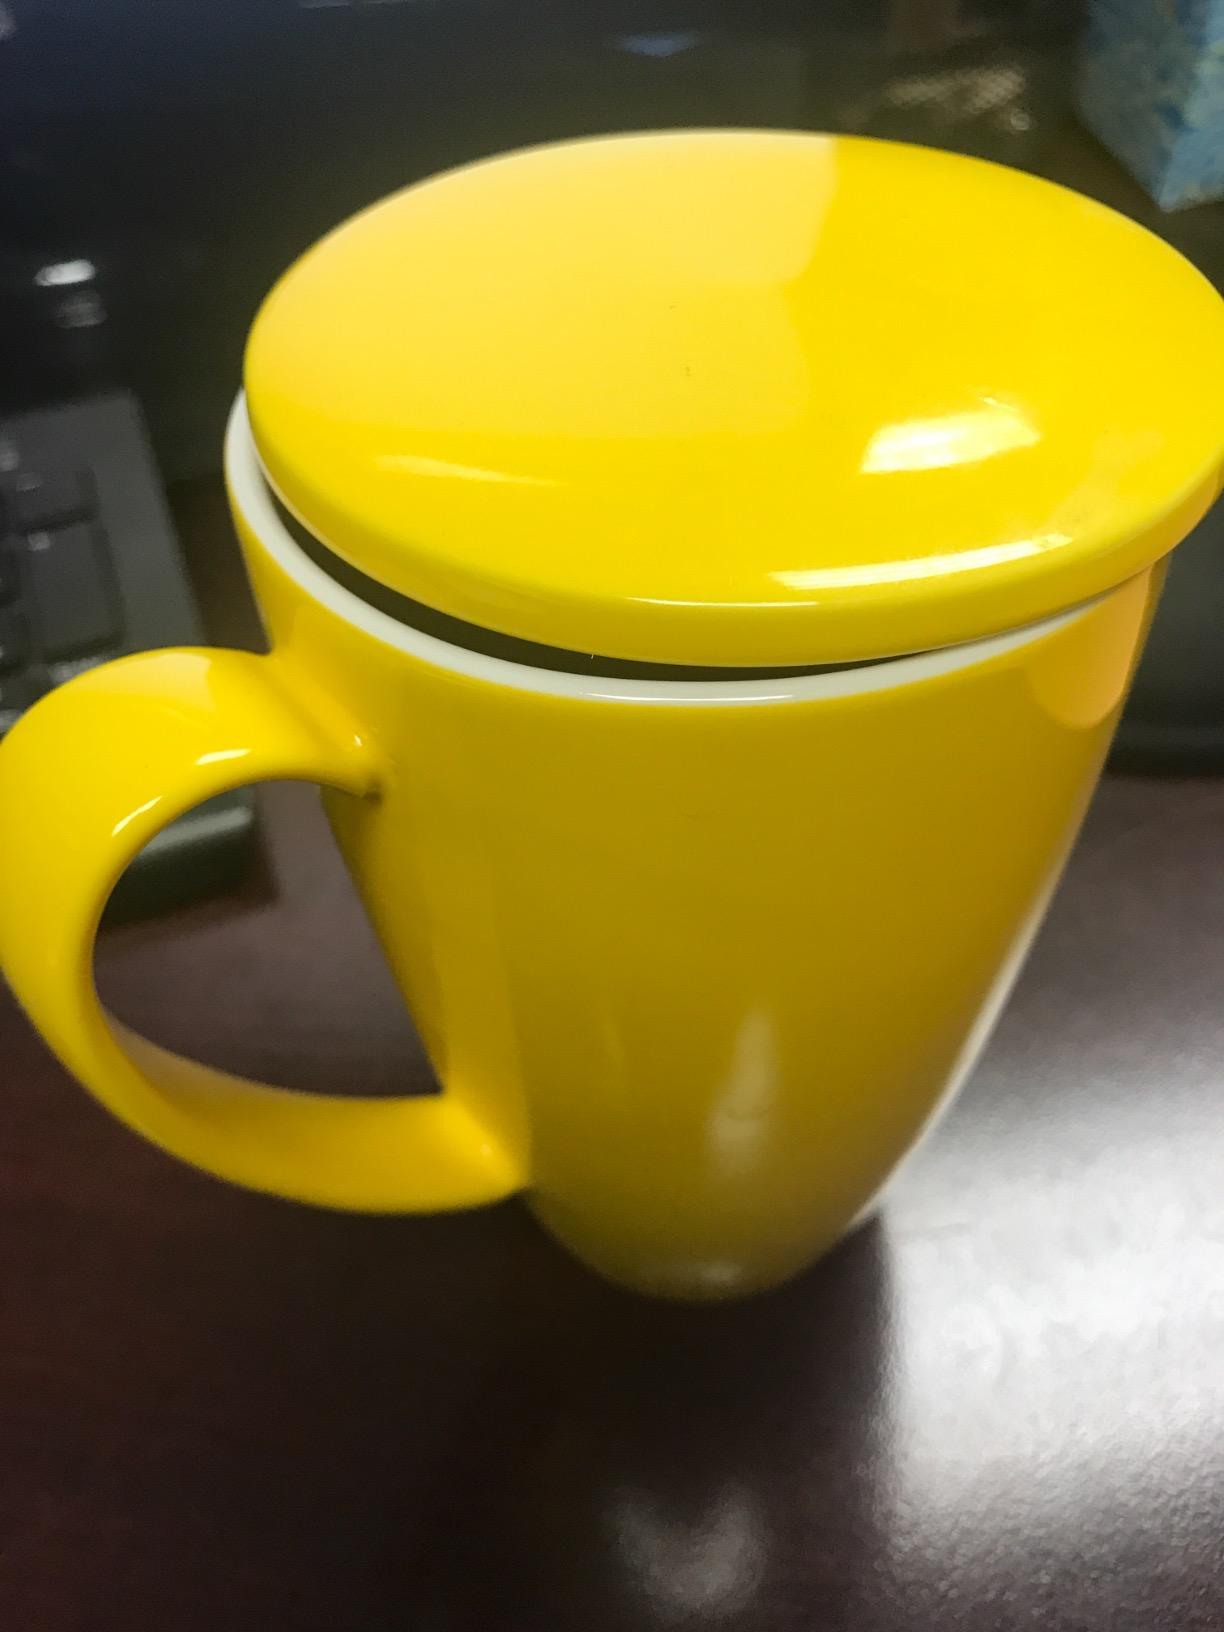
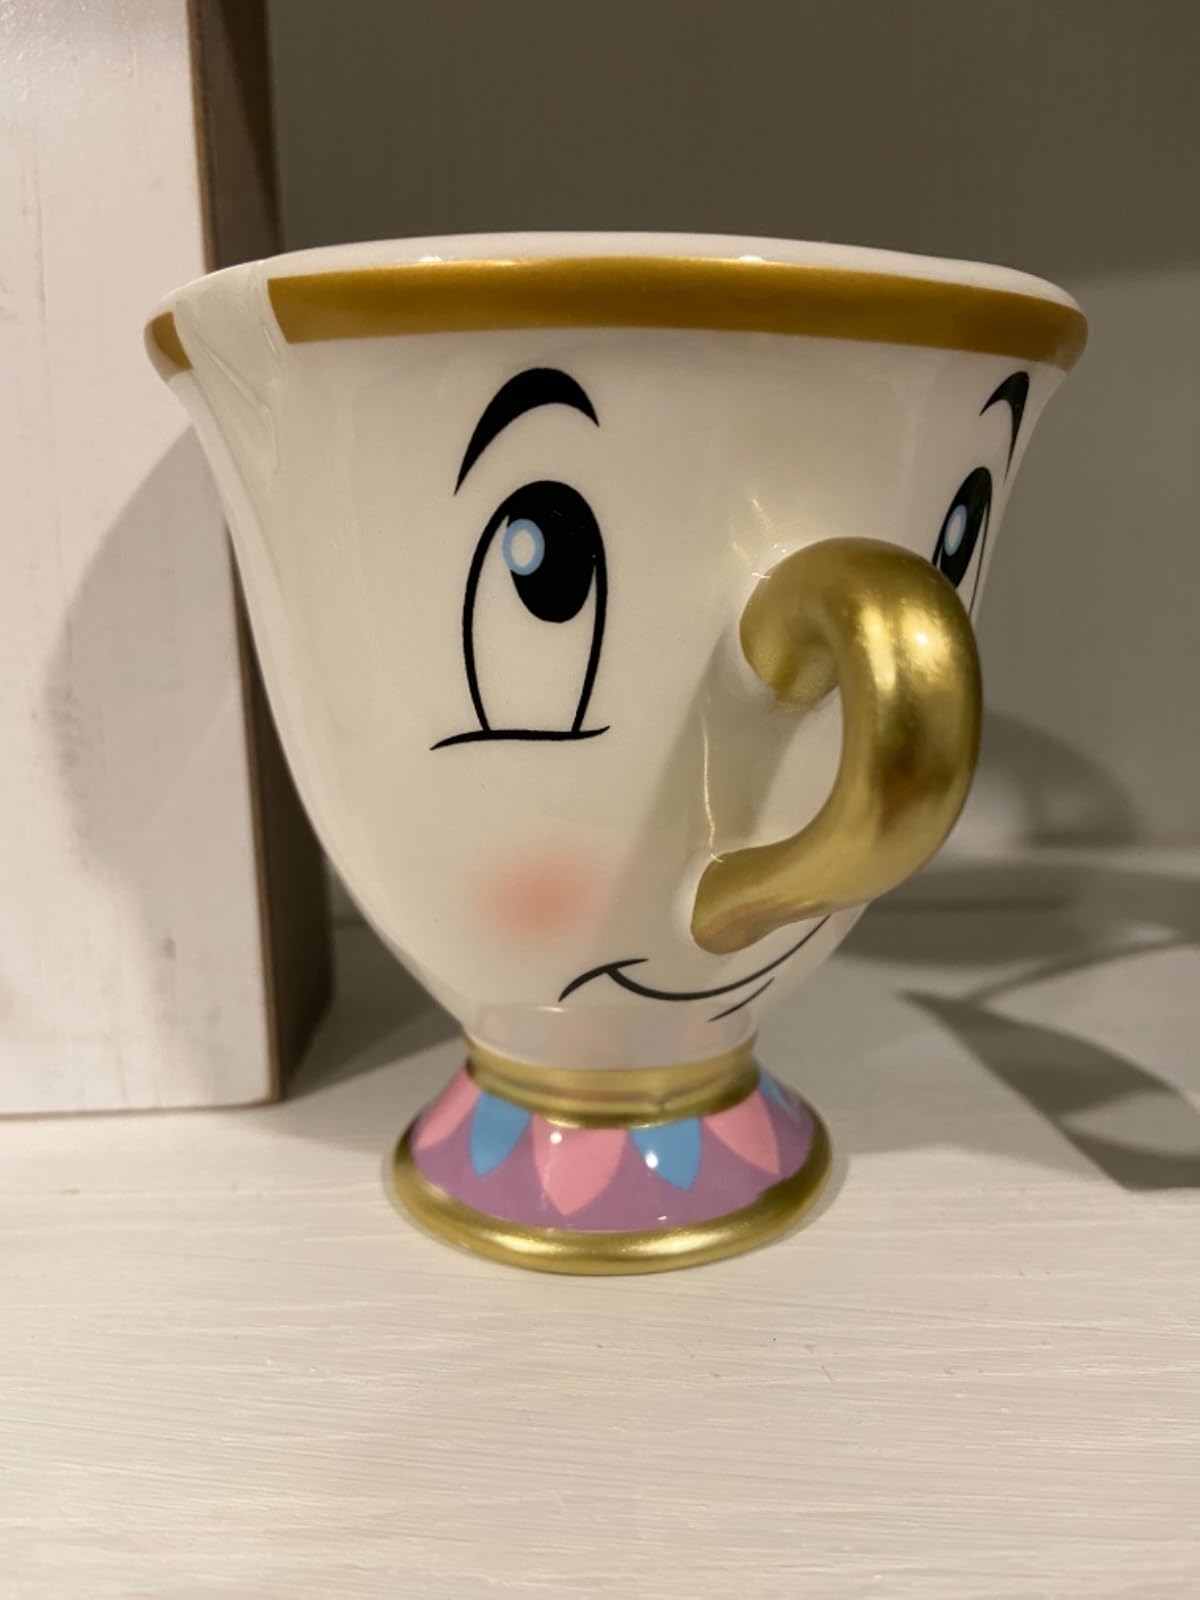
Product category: items_mug
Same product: no